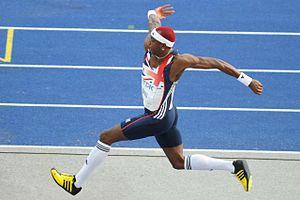
L'épreuve du triple saut masculin des championnats du monde de 2009 s'est déroulée les 16 et 18 août 2009 dans le Stade olympique de Berlin, en Allemagne. Elle est remportée par le Britannique Phillips Idowu.
Phillips Olaosebikan Idowu, né le 30 décembre 1978 à Londres, est un athlète britannique spécialiste du triple saut, champion du monde en 2009.
Le triple saut est une épreuve d'athlétisme consistant à couvrir la plus longue distance possible en sautant à partir d'une marque fixe, après une course d'élan, et en exécutant une séquence de trois sauts. L'IAAF définit la discipline comme tel : « 1. Le triple saut consiste en un saut à cloche-pied, une enjambée et un saut, effectués dans cet ordre. 2. Le saut s’effectuera de telle sorte que l'athlète retombe d’abord sur le pied avec lequel il a pris son appel, puis au deuxième saut, sur l'autre